Revolutions of Tunis

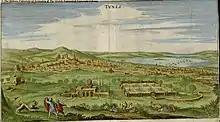
Depiction of Tunis in the middle of the 17th century, the gardens and palace of Bardo are in the foreground

Since the Ottoman conquest of 1574, the regency of Tunis had been organised so that the power of the Beys (the Muradids throughout the period in question) was counterbalanced by the divan of the Turkish militia, who elected the Dey, the "de facto" master of the country, since the pasha was limited to a purely honorific role. This system was undermined by Murad II Bey, son of Hammuda Pasha Bey, who had forced the Dey and the divan of the Turkish militia to recognise him as Bey before his death. Murad II seized prerogatives of the divan, such as the election of the Dey, acts avoided by his predecessors, who had respected the separation of powers established over the previous century of Ottoman rule in Tunis.